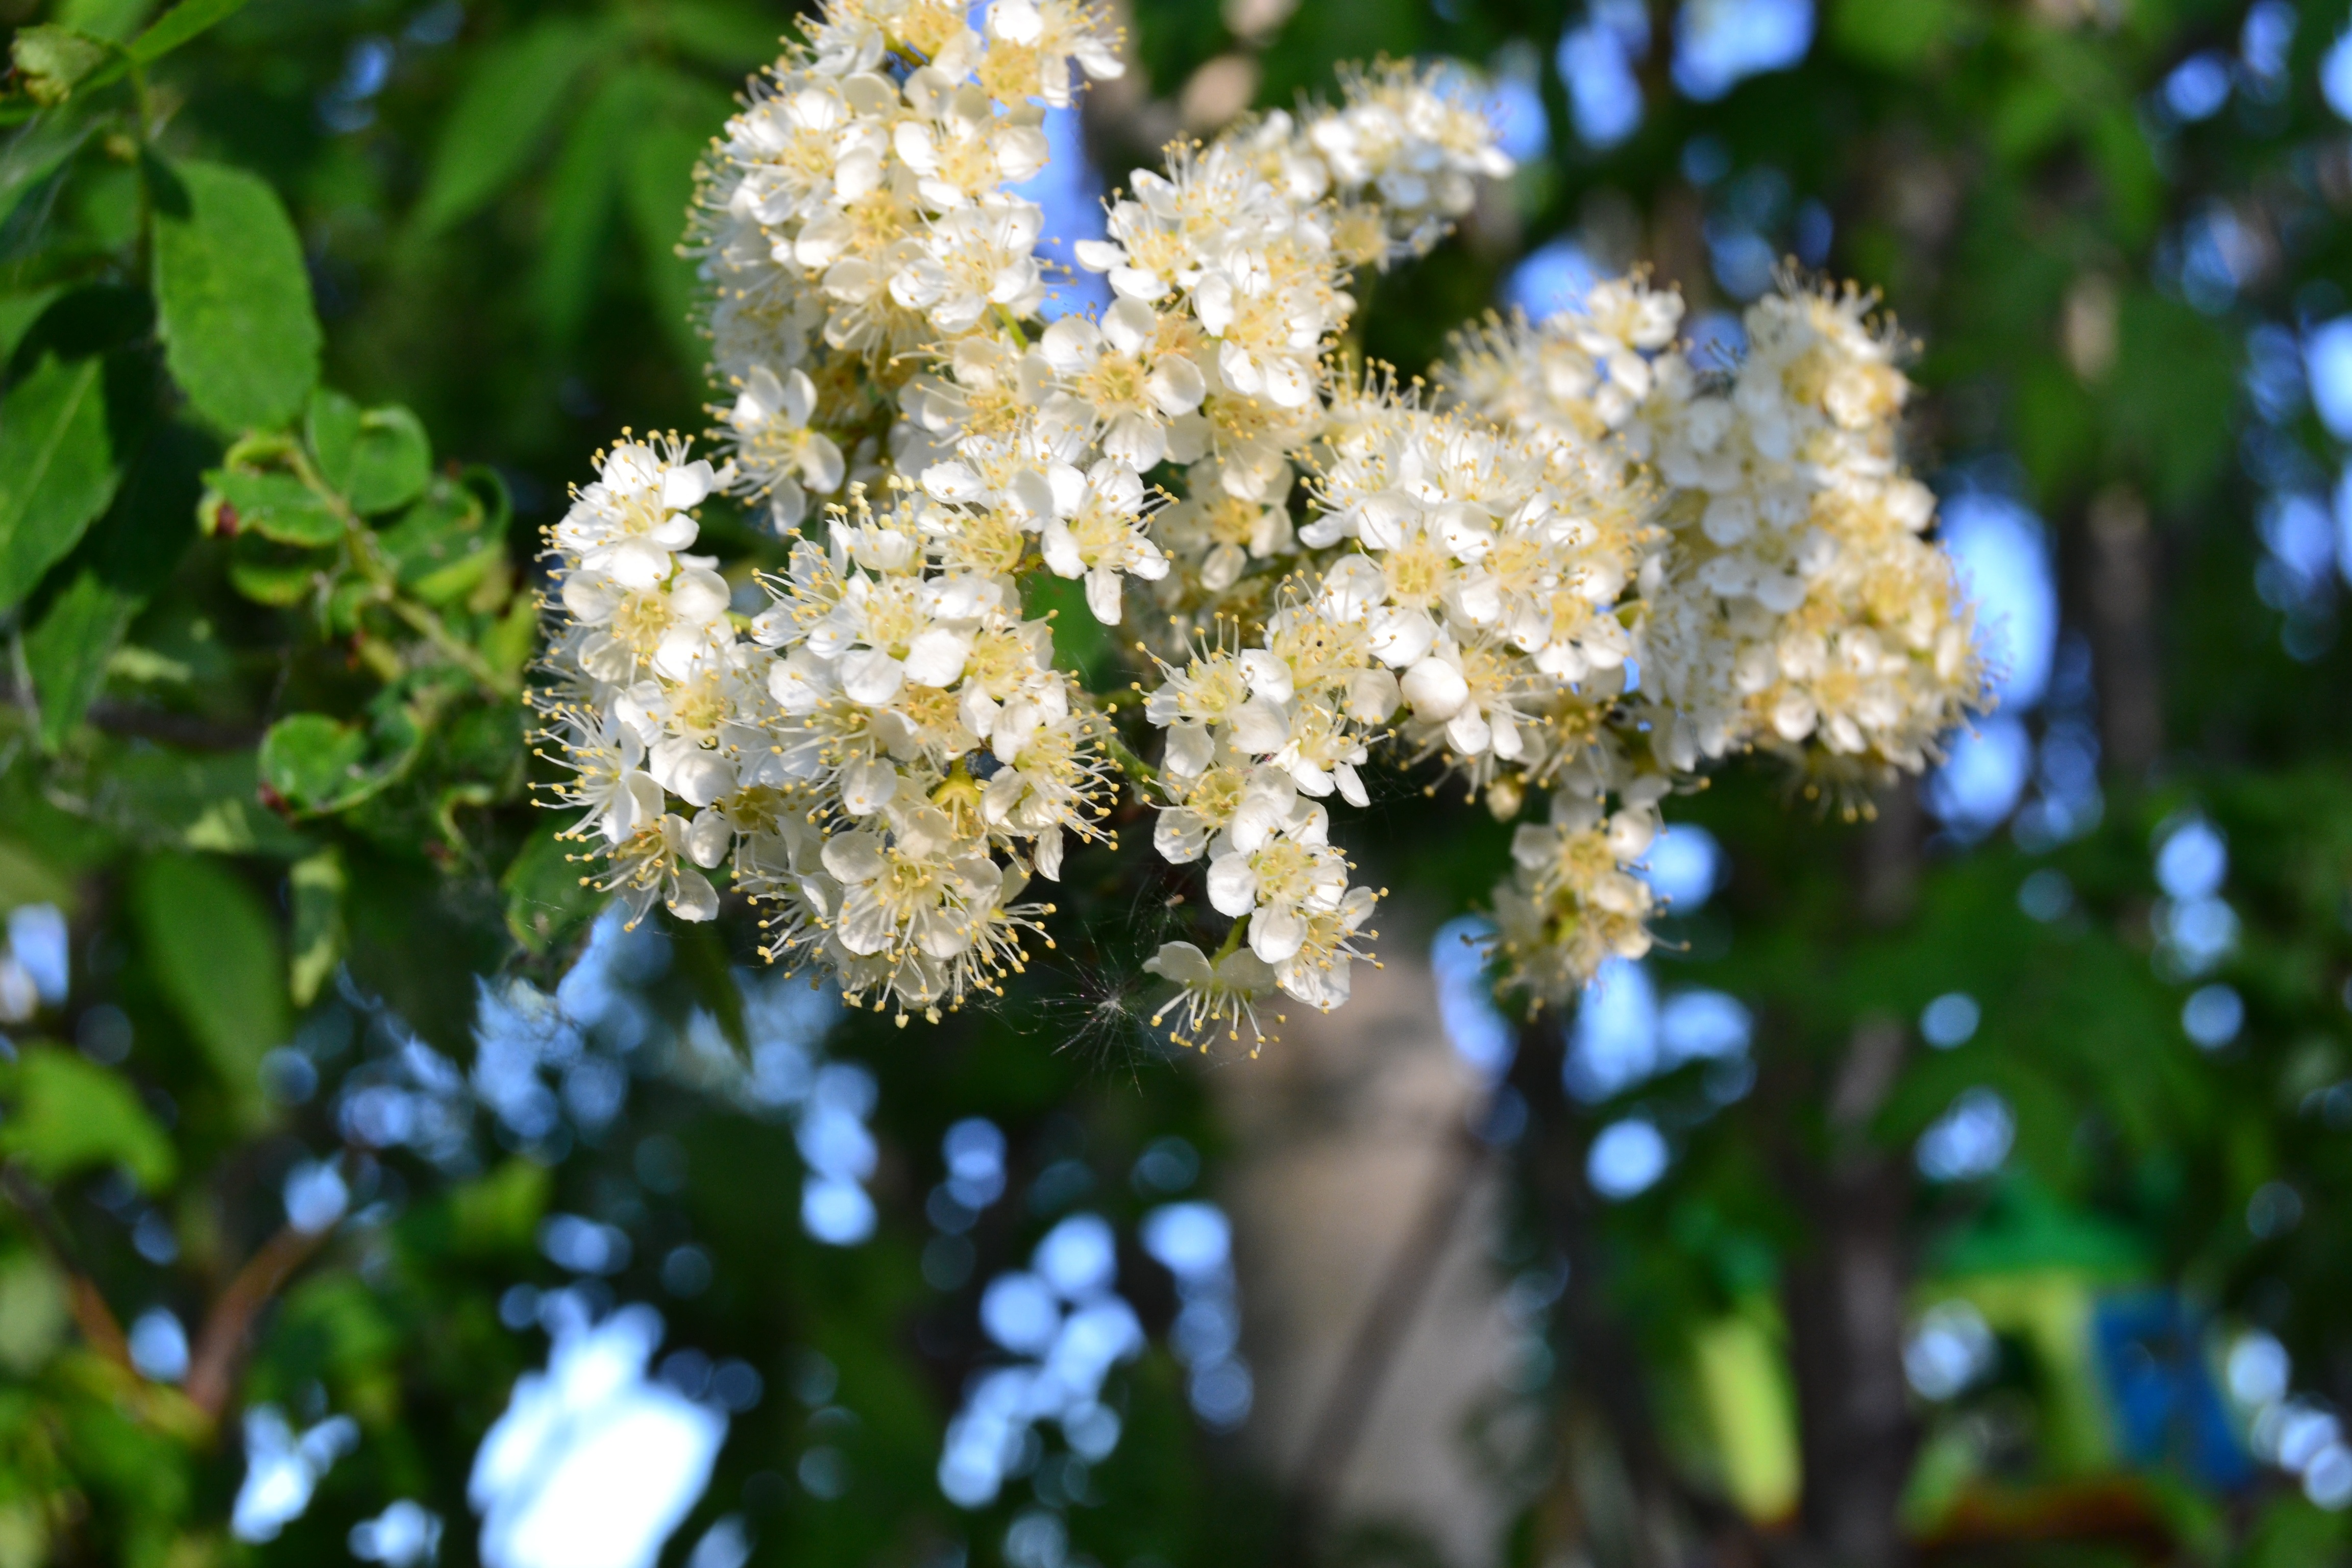
tree, nature, branch, blossom, plant, white, sunlight, leaf, flower, produce, botany, flora, wildflower, flowers, shrub, macro photography, greens, flowering plant, land plant